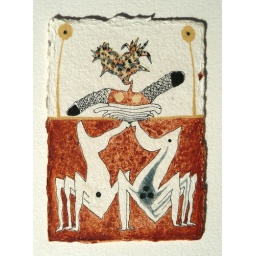
drawing by Nathan Hayden, 2009-2010, approximately 3&amp;quot; inches x 2&amp;quot; inches, ink and earth and plant pigmented watercolor on paper